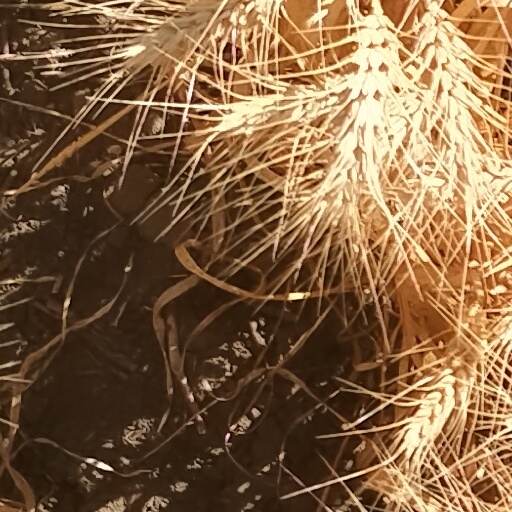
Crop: wheat